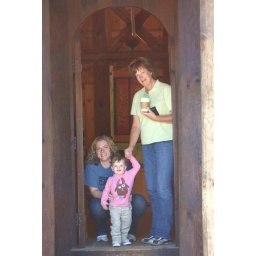
standing in the door to the Stavkirke on Washington Island